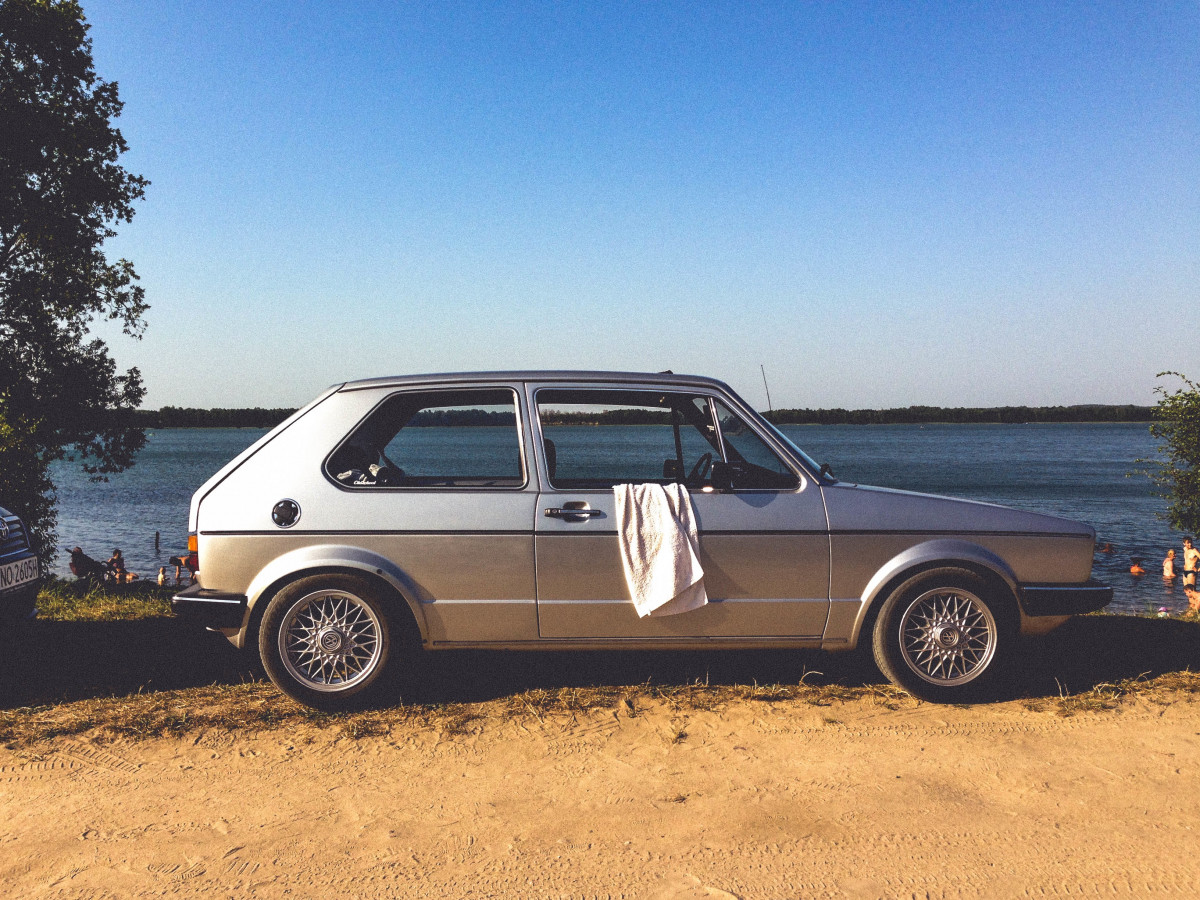
Tags: sedan, land vehicle, automobile make, compact car, family car, executive car